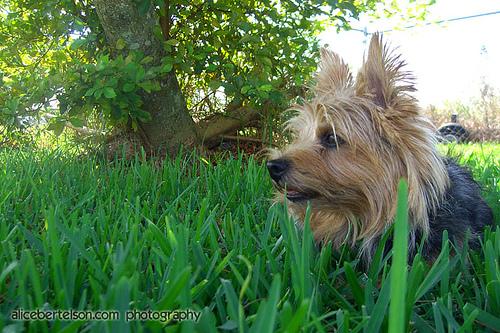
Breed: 203-n000016-Norwich_terrier